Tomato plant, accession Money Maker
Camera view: bottom (45 deg); turntable rotation: 240 degrees
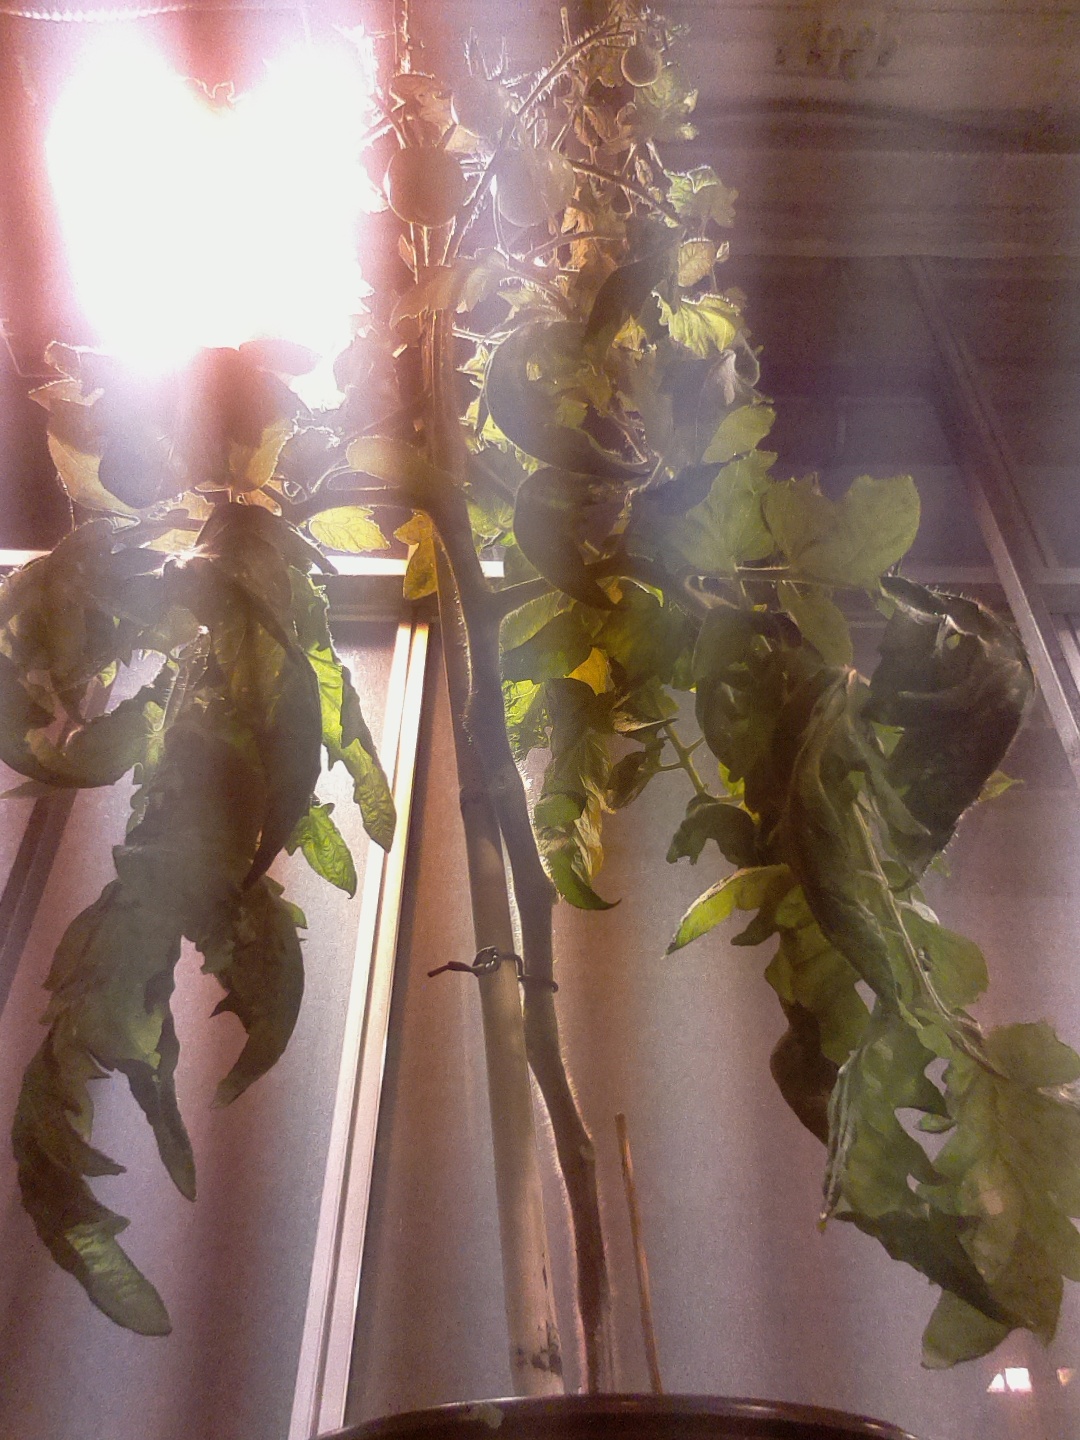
BBCH growth stage 75: 50%-60% of final fruit size